Question: Please indicate a possible affordance area of carry_surfboard that can be used for holding
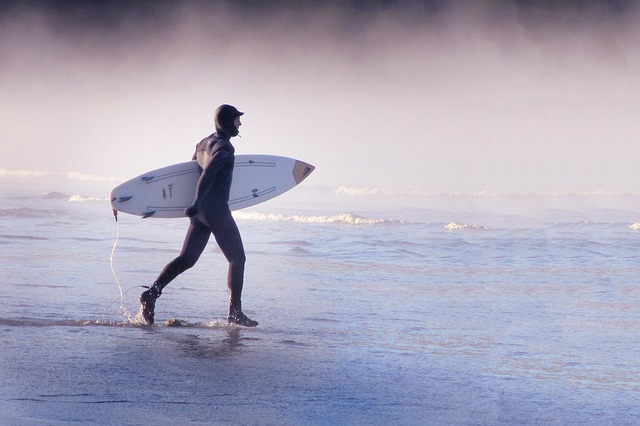
Answer: [108.5, 154, 310.5, 219]